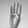
ASL letter: B